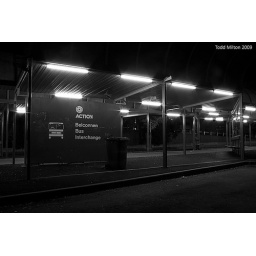
Signage located at the Interchange in black and white